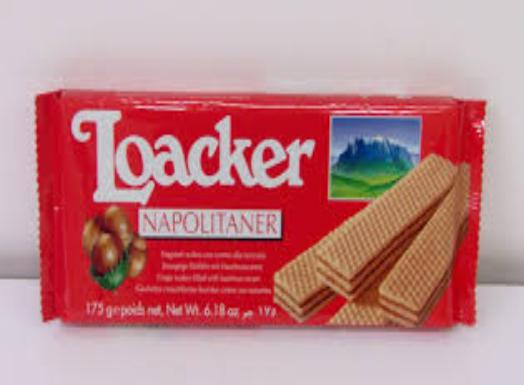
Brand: Loacker
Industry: Food